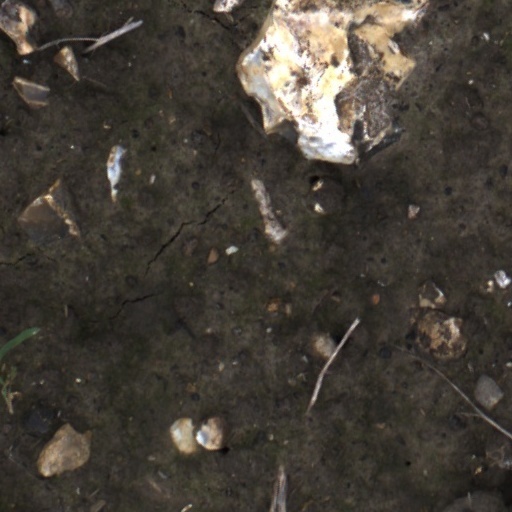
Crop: wheat